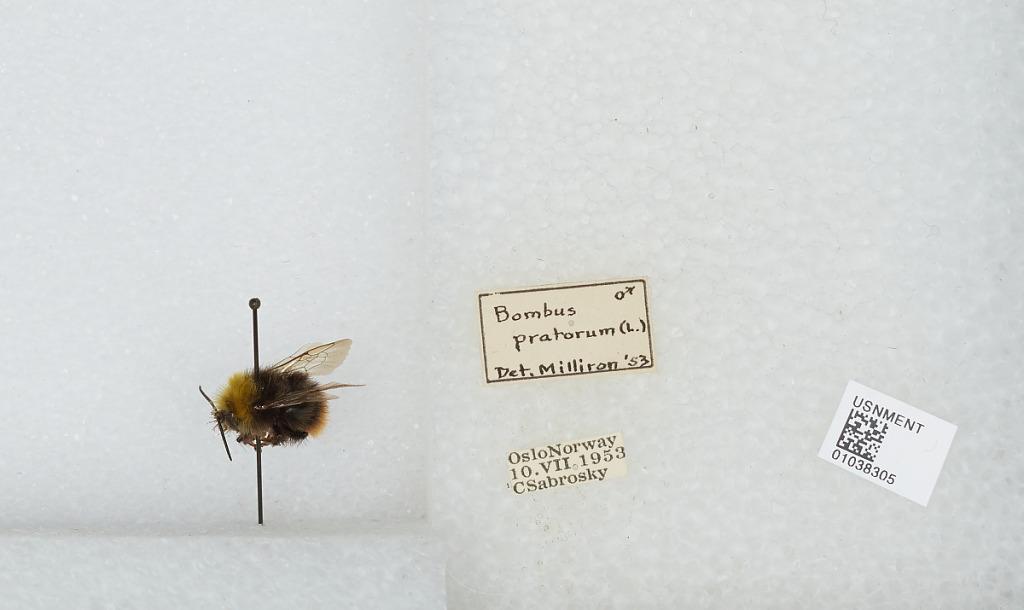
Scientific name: Bombus (Pyrobombus) pratorum (Linnaeus)
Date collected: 1953-7-10
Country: Norway
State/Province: Oslo
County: Oslo
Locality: Oslo
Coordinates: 59.9139, 10.7522
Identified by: Milliron